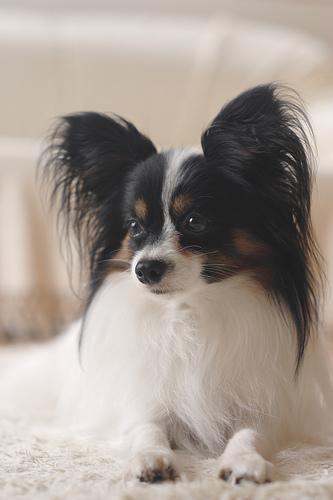
papillon